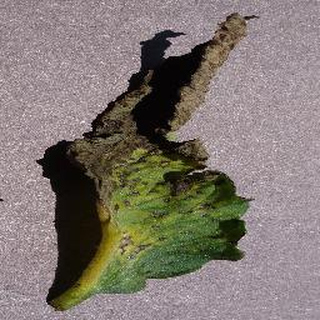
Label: tomato_septoria_leaf_spot